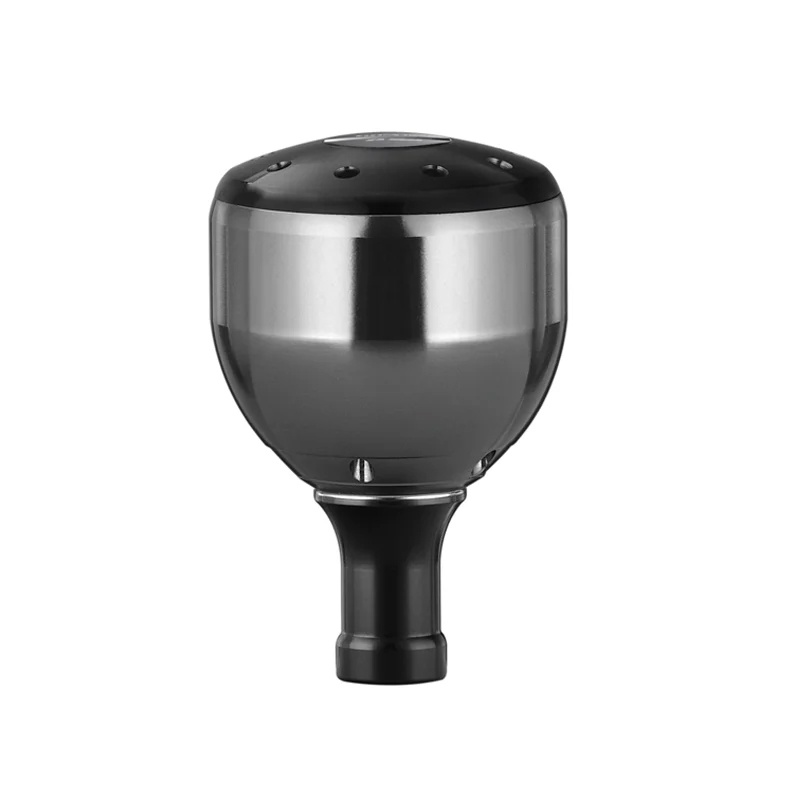
Gomexus A30 Aluminium Reel Power Knob 30mm
Gomexus A30 Aluminium Reel Power Knob 30mm This Gomexus power knob is machined out of one-body aluminium and is designed for an ergonomic grip that reduces fatigue during fighting stripers. The round knob is easy to hold, making the battle more stable and easier. Features Perfect for fighting with big fish Drainage design Easy to install Reel Brand Reel Size (A-Z) Shimano Curado DC Exsence 3000 4000 Miravel 1000-5000 Nasci FC 1000-5000 Sahara FI 1000-5000 Sedona FI 1000-4000 Spheros SW 3000 4000 Stradic FL 1000-5000 Stradic Ci4/FK 1000-4000 Stella FJ 1000-5000 Stella FK 1000-5000 Sustain FI/FJ 2500-5000 Twin Power 2000-2500HG Ultegra FB 1000-5000 Vanford 1000-5000 Daiwa Ballistic LT 1000-6000 BG MQ 2500-5000 Certate LT 2500-5000 16 Certate HD 2500-4000 Exist LT 2000-5000 Fuego LT 1000-4000 Kage LT 1000-2500 Kage MQ LT 1000-4000 Legalis LT 1000-6000 Luvias LT 1000-4000 Procoyon MQ LT 4000 Regal LT 1000-3000 Saltist 2500-4500 Saltist Back Bay 3000 4000 Tatula LT 1000-4000 TD Black MQ
Brand: Gomexus
Category: Sporting Goods > Outdoor Recreation > Fishing > Fishing Reels > Triggerspin Fishing Reels